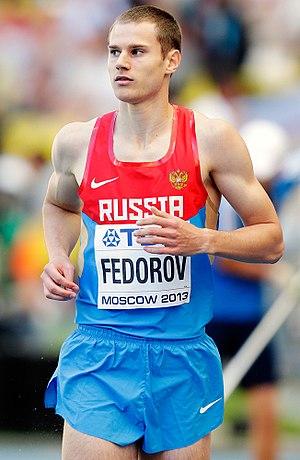
Aleksey Fyodorov ou Fedorov est un athlète russe, spécialiste du triple saut.